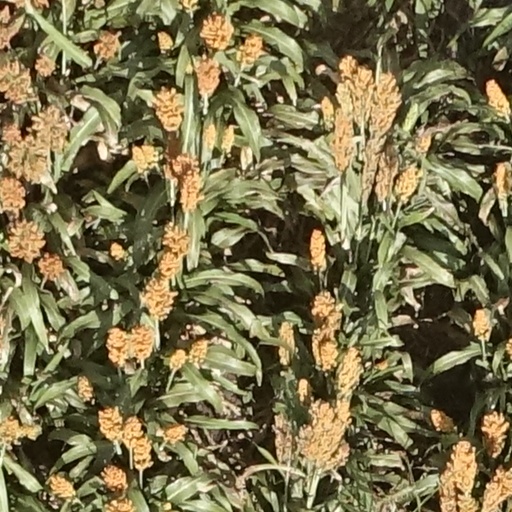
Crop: sorghum